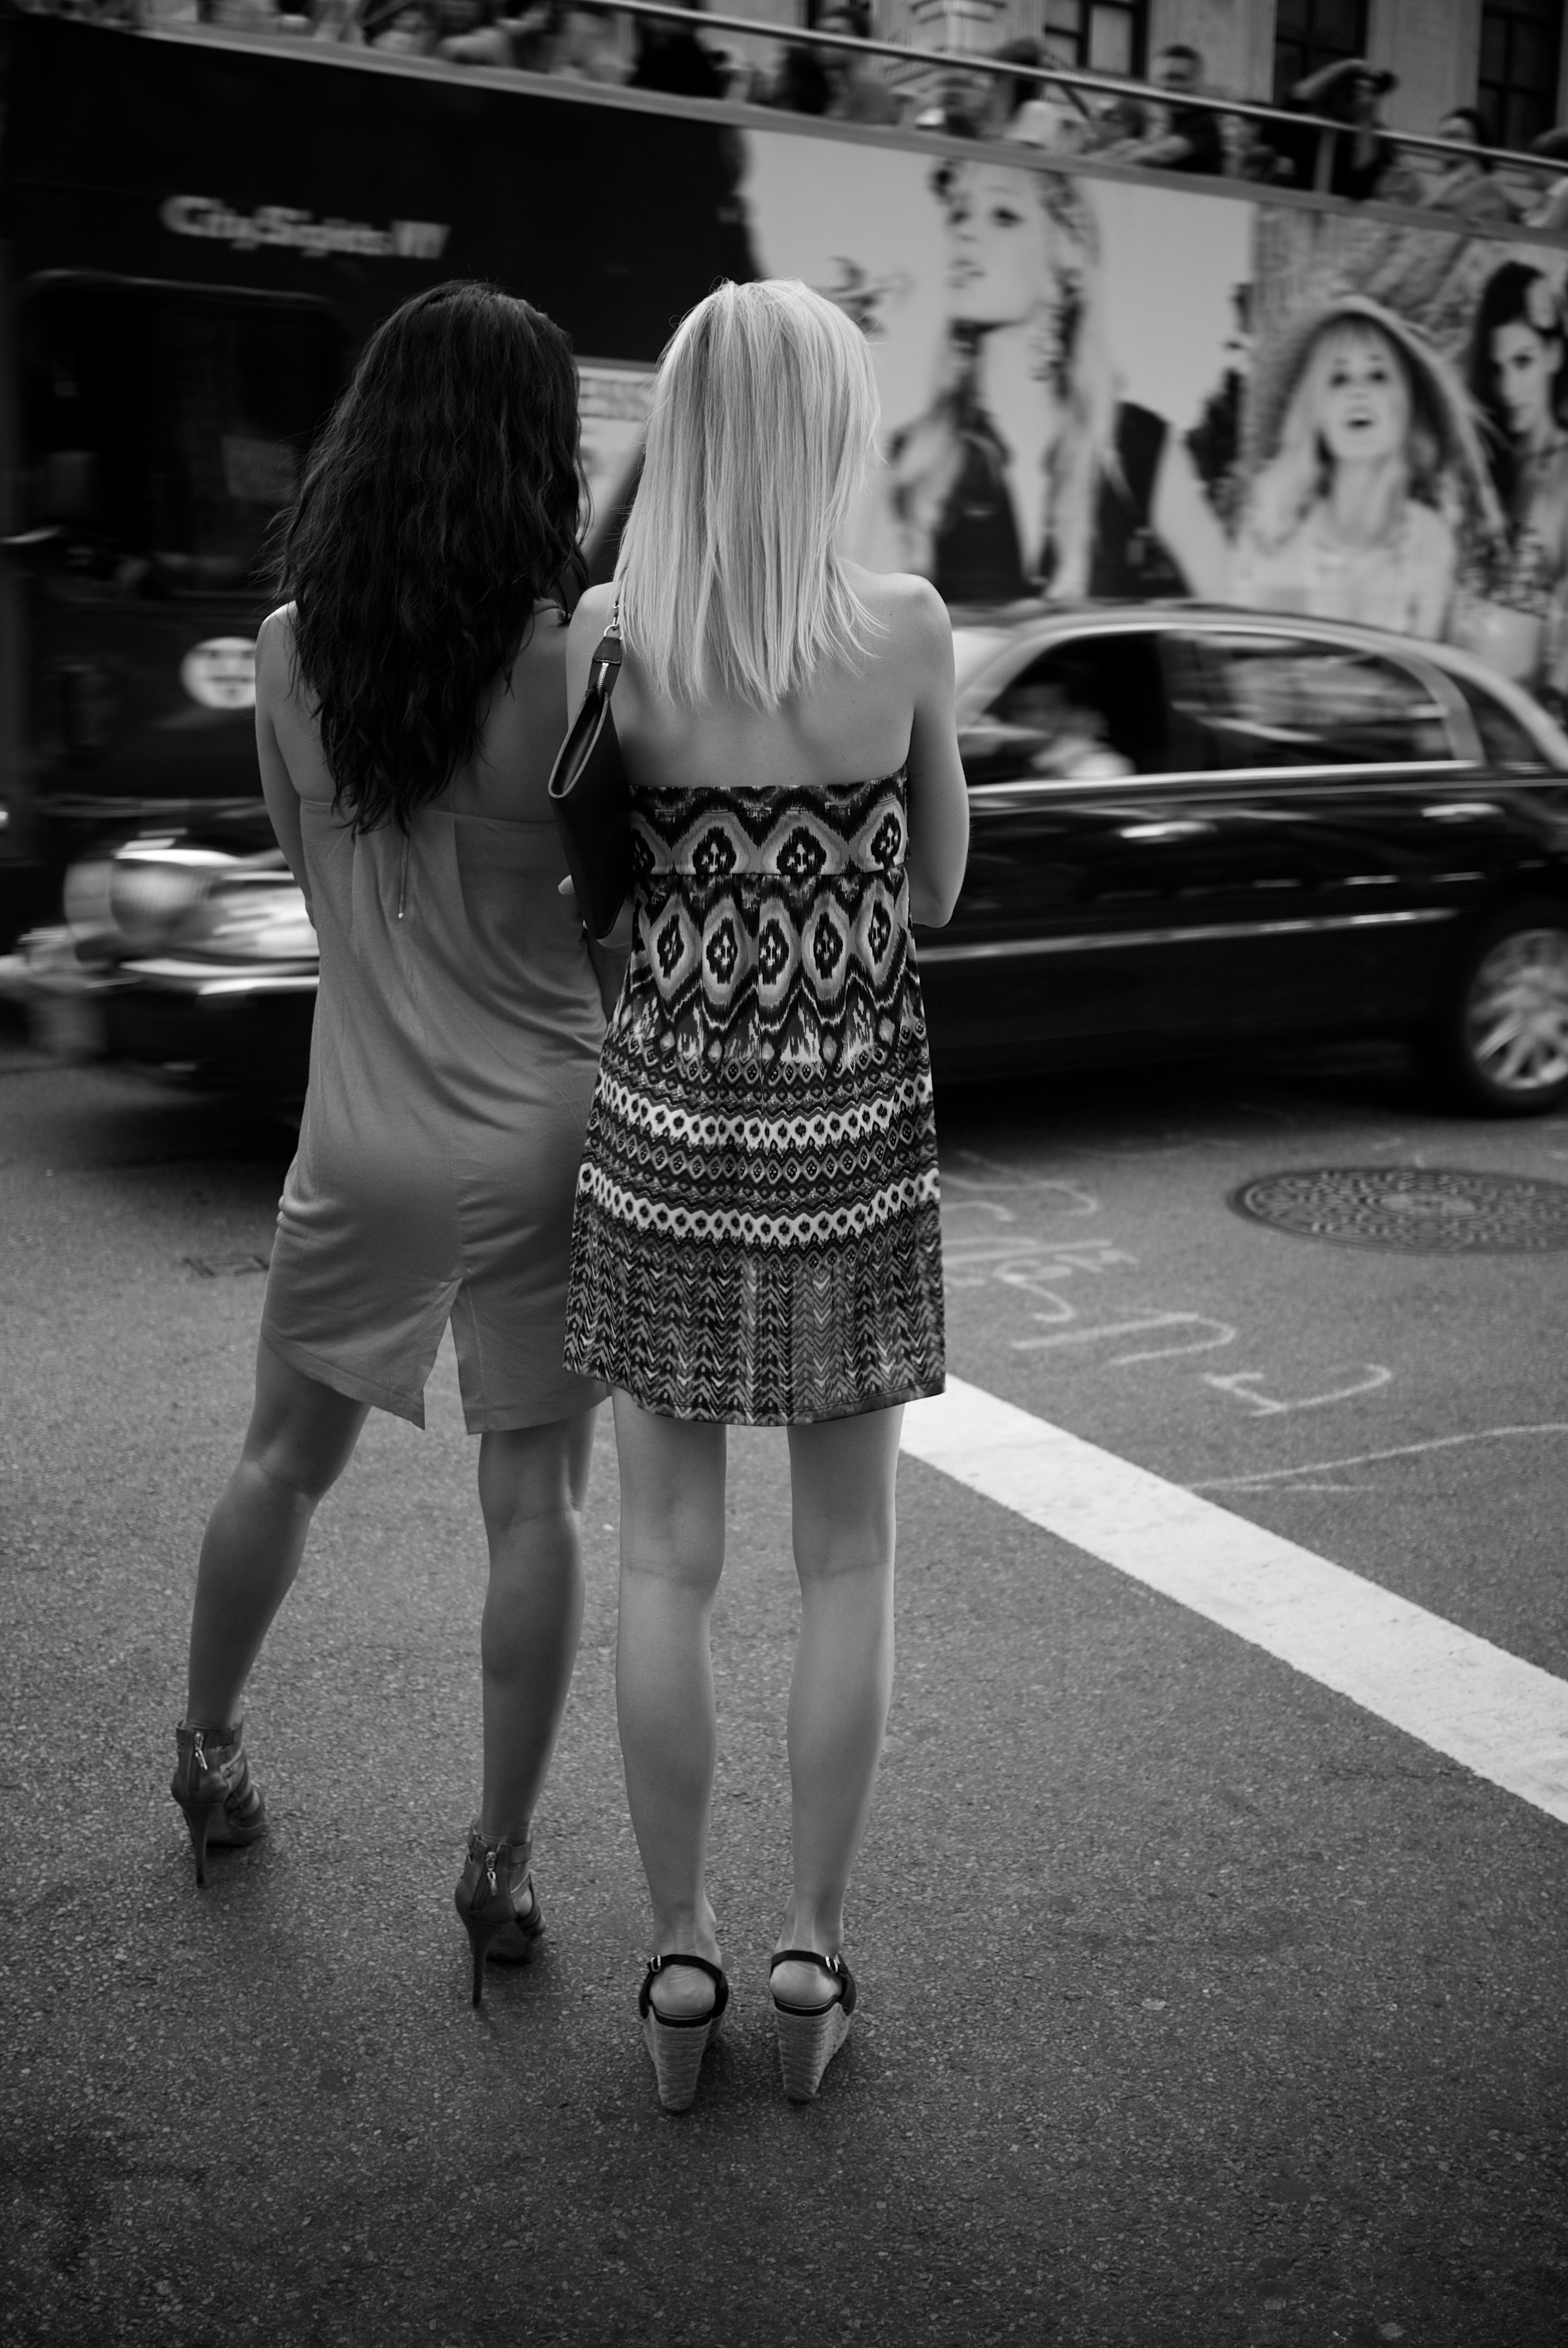
person, black and white, girl, white, street, photography, ebook, model, training, child, fashion, black, monochrome, streetphotography, flickr, thomas, video, dress, olympus, photograph, snapshot, omd, fuji, leica, monochrom, leuthard, hcb, thomasleuthard, streettogs, interaction, photo shoot, monochrome photography, human positions